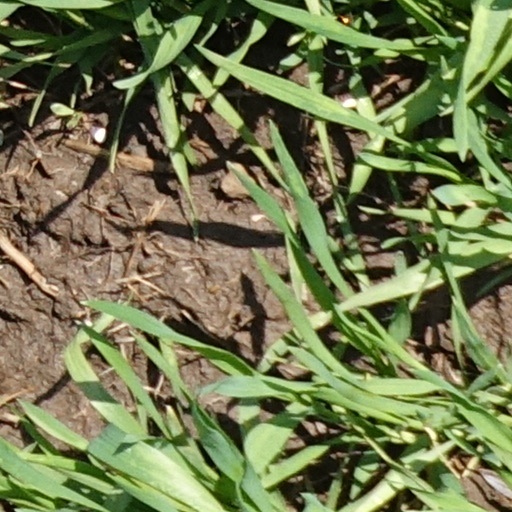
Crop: wheat